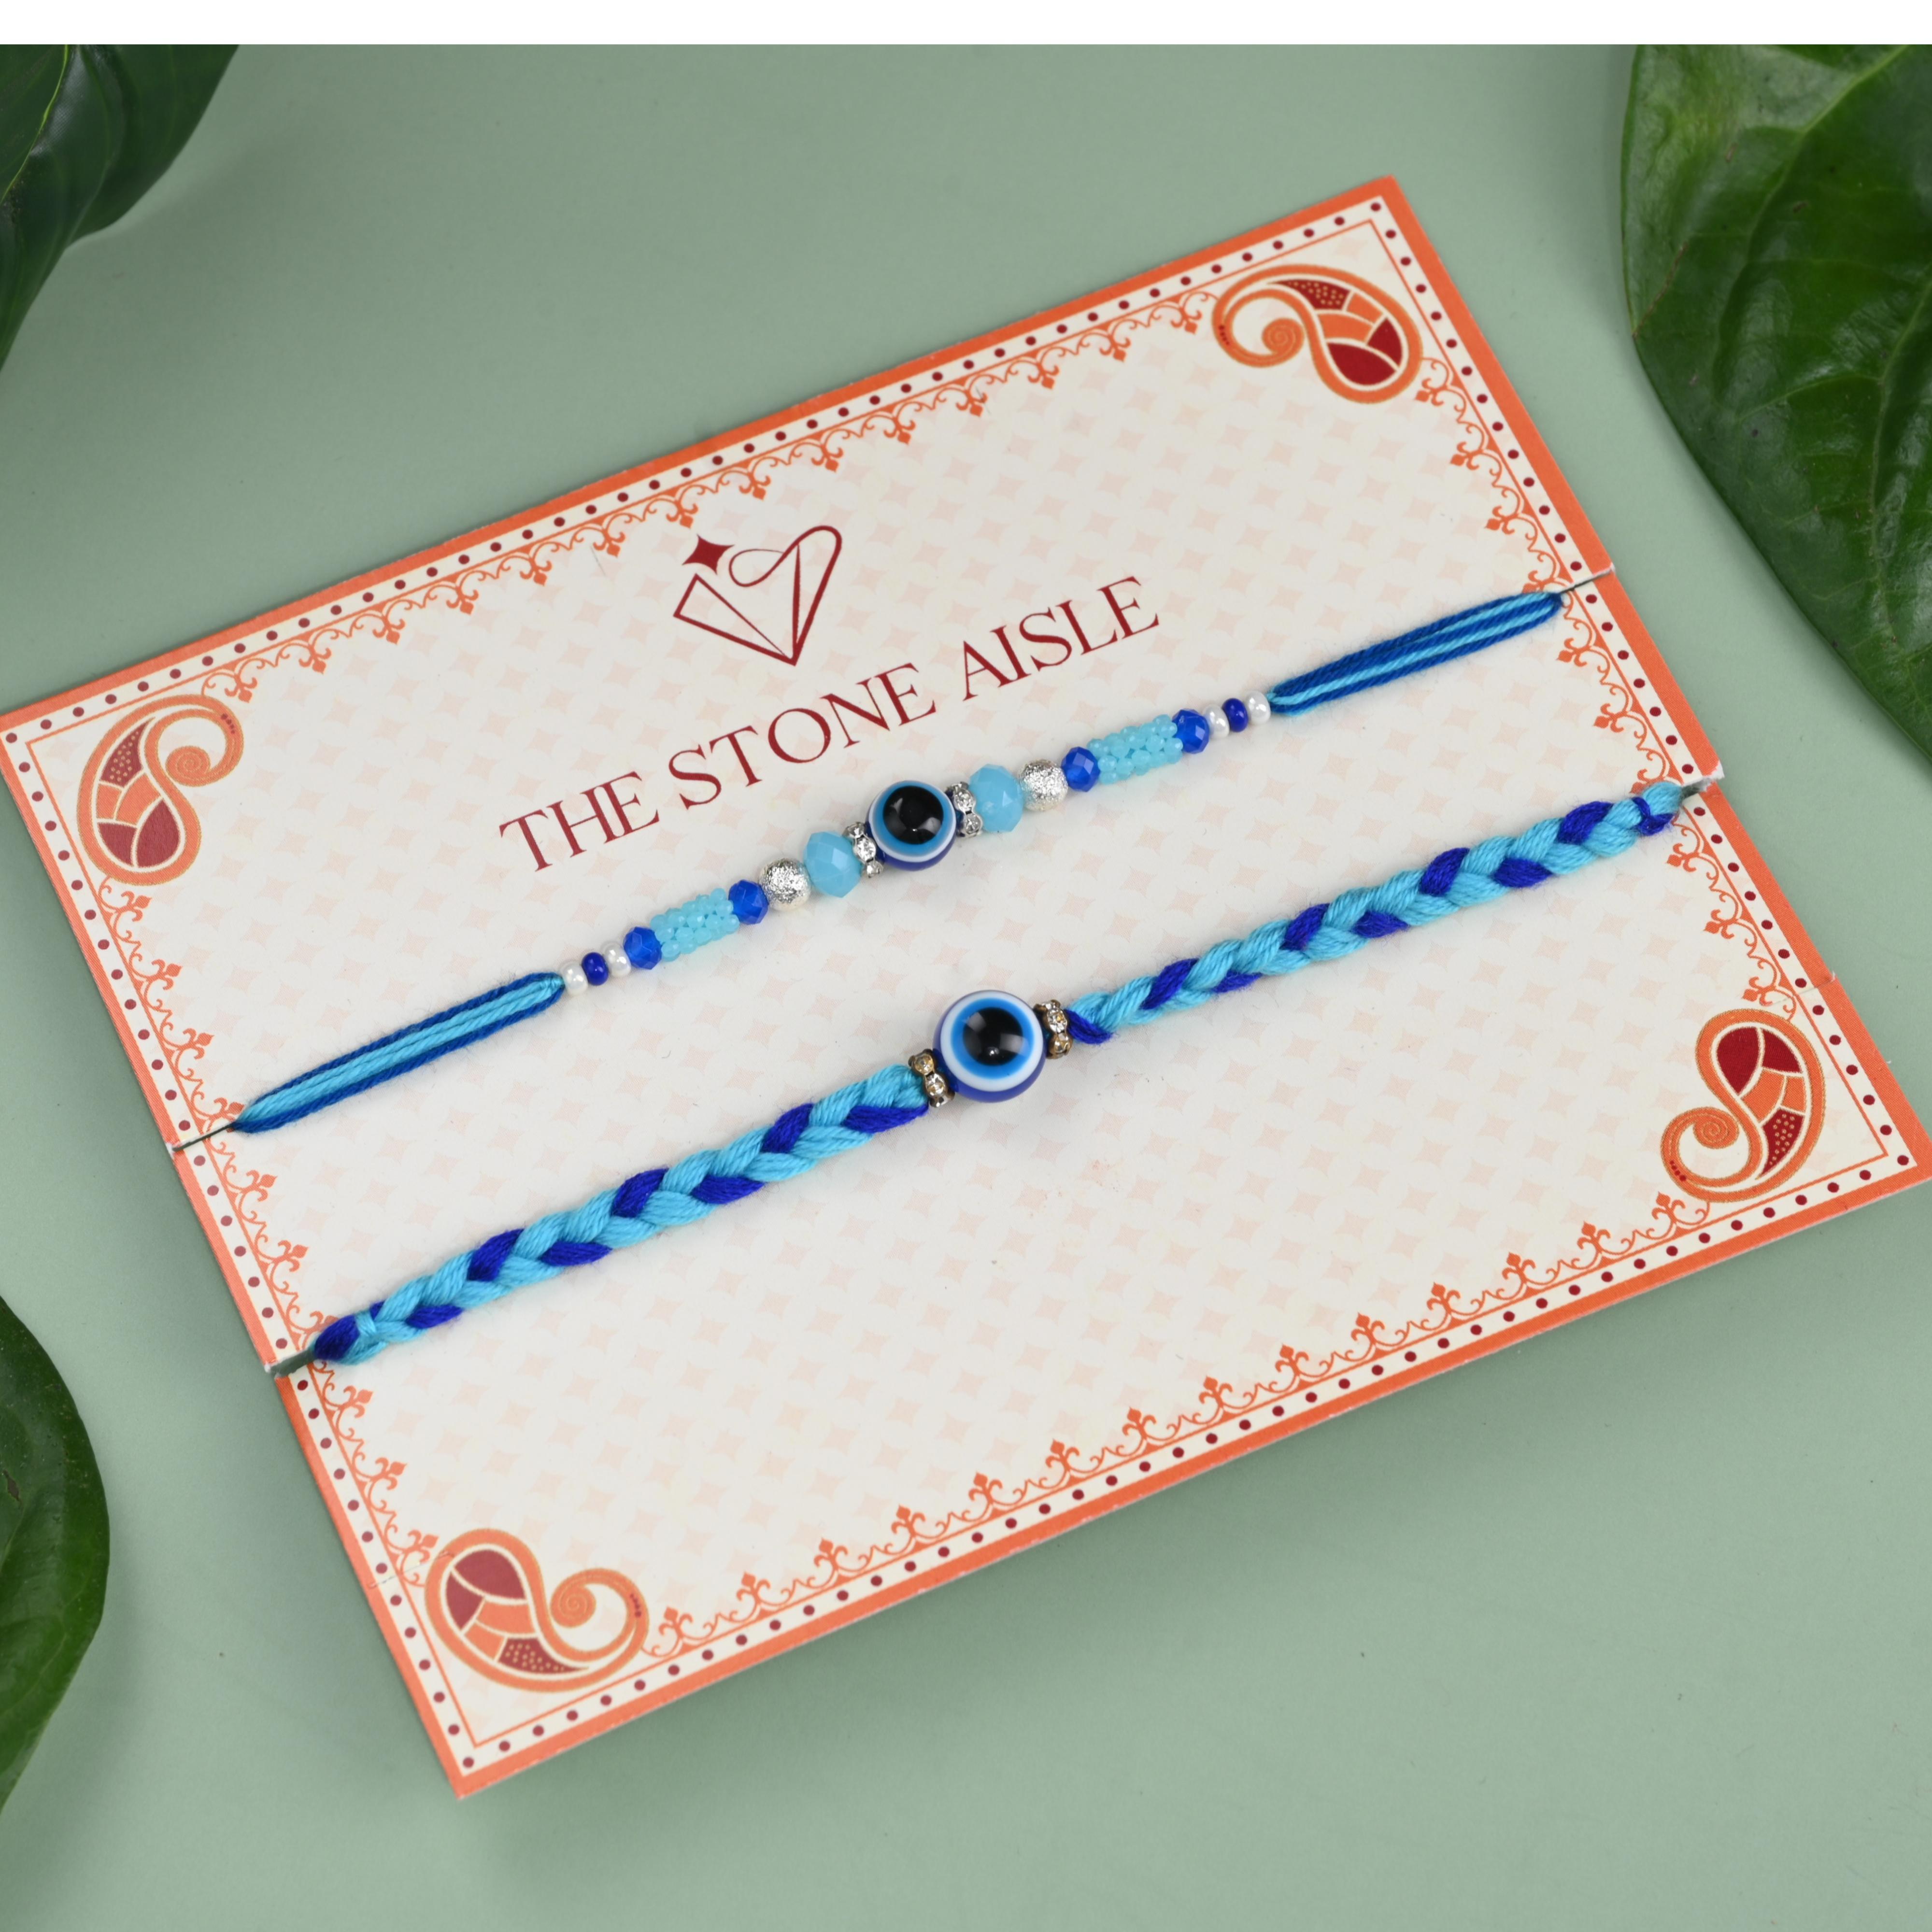
The Stone Aisle Exquisite Designer Evil Eye Set of 2 Rakhis for Raksha Bandhan - Perfect Blend of Tradition and Modernity
Type: Rakhis
Brand: The Stone Aisle
Price: Rs. 199
Celebrate the sacred bond of Raksha Bandhan with our Set of 2 Exquisite Rakhis. Each Rakhi in this set is uniquely designed to blend tradition with modernity, making it a perfect choice for brothers of all ages. Crafted with high-quality materials, these Rakhis are not only beautiful but also durable and comfortable to wear. Gift your brothers these thoughtfully designed Rakhis and make this Raksha Bandhan truly memorable.Celebrate the sacred bond of Raksha Bandhan with our Set of 2 Exquisite Rakhis. Each Rakhi in this set is uniquely designed to blend tradition with modernity, making it a perfect choice for brothers of all ages. Crafted with high-quality materials, these Rakhis are not only beautiful but also durable and comfortable to wear. Gift your brothers these thoughtfully designed Rakhis and make this Raksha Bandhan truly memorable.Celebrate the sacred bond of Raksha Bandhan with our Set of 2 Exquisite Rakhis. Each Rakhi in this set is uniquely designed to blend tradition with modernity, making it a perfect choice for brothers of all ages. Crafted with high-quality materials, these Rakhis are not only beautiful but also durable and comfortable to wear. Gift your brothers these thoughtfully designed Rakhis and make this Raksha Bandhan truly memorable.Celebrate the sacred bond of Raksha Bandhan with our Set of 2 Exquisite Rakhis. Each Rakhi in this set is uniquely designed to blend tradition with modernity, making it a perfect choice for brothers of all ages. Crafted with high-quality materials, these Rakhis are not only beautiful but also durable and comfortable to wear. Gift your brothers these thoughtfully designed Rakhis and make this Raksha Bandhan truly memorable. Celebrate the sacred bond of Raksha Bandhan with our Set of 2 Exquisite Rakhis. Each Rakhi in this set is uniquely designed to blend tradition with modernity, making it a perfect choice for brothers of all ages. Crafted with high-quality materials, these Rakhis are not only beautiful but also durable and comfortable to wear. Gift your brothers these thoughtfully designed Rakhis and make this Raksha Bandhan truly memorable.
Features: Premium Quality: Each Rakhi is crafted with high-quality materials ensuring durability and comfort.,Unique Designs: Includes a variety of designs featuring pearls, eco-friendly materials.,Perfect Gift: Comes beautifully packed, making it an ideal gift for your brothers on Raksha Bandhan.,Versatile Use: Suitable for all ages, from kids to adults, and complements both traditional and modern attire.,Comfortable Wear: Soft thread that ensures all-day comfort.